Peter Cameron (entomologist)

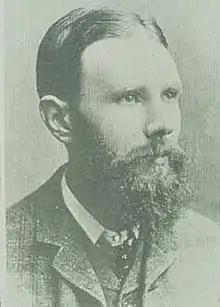

Peter Cameron (1847 – 1 December 1912 in New Mills, Derbyshire) was an English amateur entomologist who specialised in Hymenoptera.